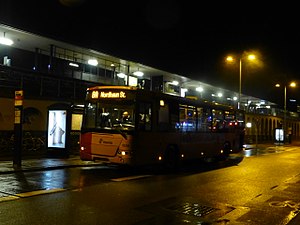
Linje 8A / Historie
Første officielle linje 8A fra Friheden st. er ankommet til Nordhavn st.
Linje 8A var en buslinje i København, der kørte mellem Nordhavn st. og Friheden st. Linjen var en del af Movias A-busnet og var udliciteret til Arriva, der drev den fra sit garageanlæg Ryvang. Med ca. 6,5 mio. passagerer i 2018 var den en af de mest benyttede af Movias buslinjer. Linjen var en tværlinje, der krydsede en række andre linjer både en og to gange undervejs. Den betjente Østerbro, Nørrebro, Frederiksberg og Valby.